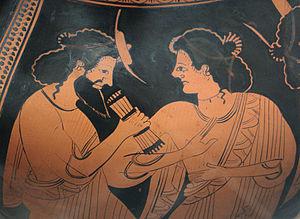
Assemblée divine sur l'Olympe
Dans la mythologie grecque, Maïa est l'aînée des Pléiades, filles d'Atlas et de Pléioné. Séduite par Zeus, elle donne naissance à Hermès. Plus tard, Hermès lui confiera Arcas, fils de Zeus et de la nymphe Callisto, afin qu'elle l'élève en cachette d'Héra.